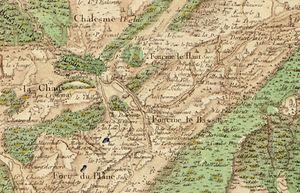
Carte de Cassini n°147 (Nozeroy, zoom sur Foncine), 1759.
Les Planches-en-Montagne est une commune française située dans le département du Jura en région Bourgogne-Franche-Comté.
Foncine-le-Bas est une commune française située dans le département du Jura en région Bourgogne-Franche-Comté. Elle fait partie de la Communauté de communes Champagnole Porte du Haut-Jura. Les habitants sont les Fonciniers et Foncinières.
Fort-du-Plasne est une commune française située dans le département du Jura en région Bourgogne-Franche-Comté. Les habitants se nomment les Grandvalliers et Grandvallières.